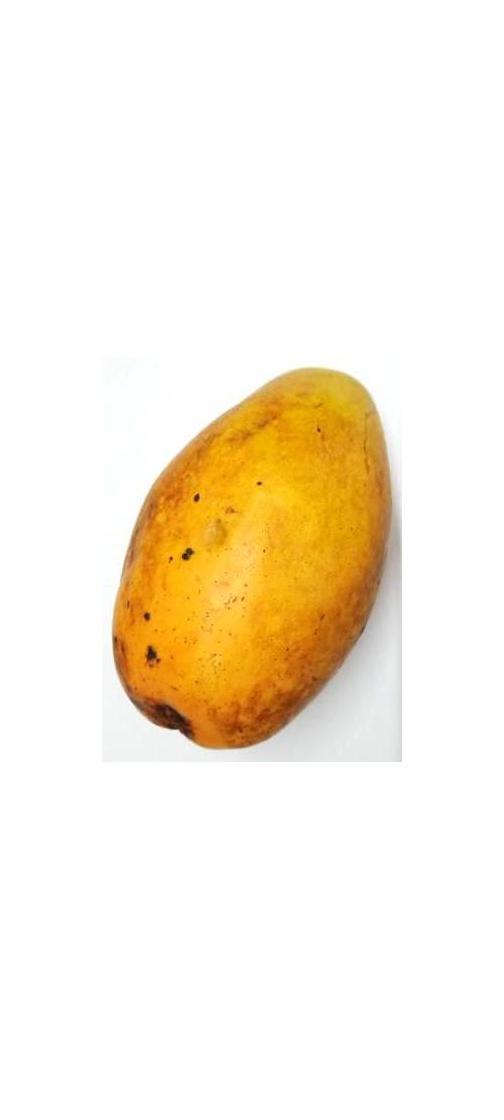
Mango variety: Bari-11